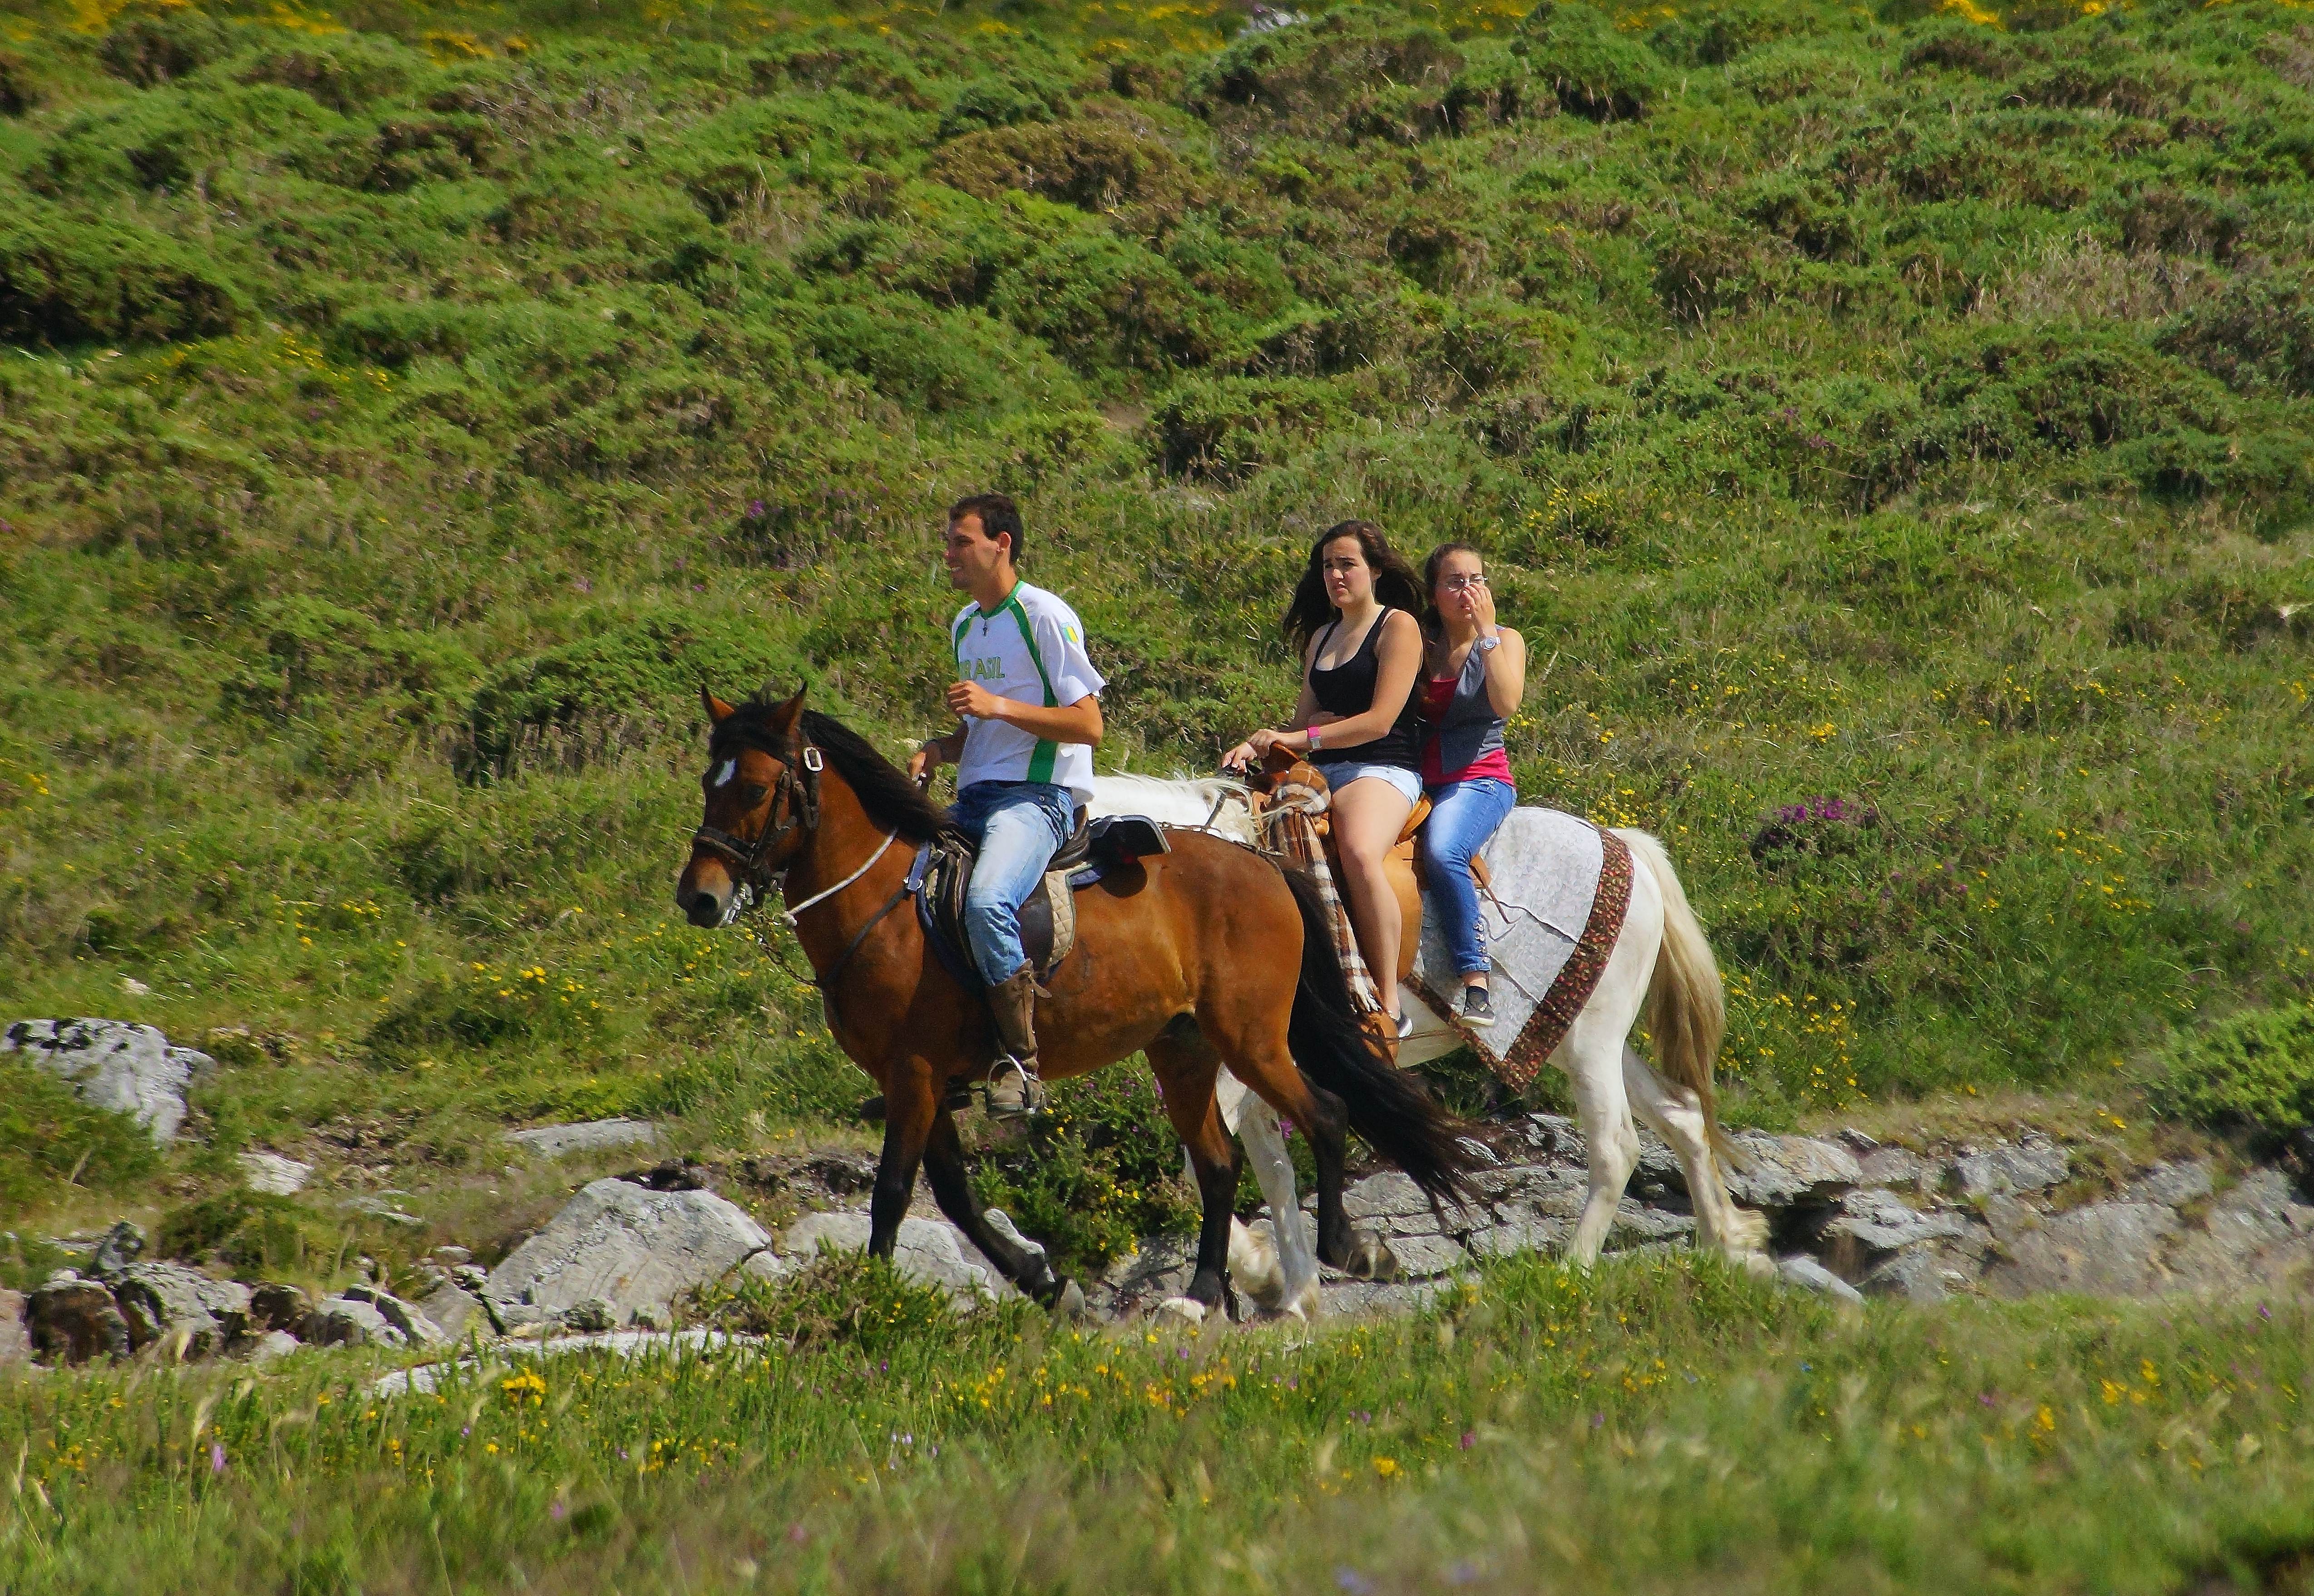
landscape, herd, pasture, grazing, ranch, horse, spain, sports, mare, espaa, galicia, pontevedra, paisajes, romera, ggl1, gaby1, alama, sonyslta77v, tamron55200, santamaria, equestrianism, pack animal, eventing, trail riding, horse like mammal, mustang horse, animal sports, english riding, equestrian sport, endurance riding